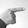
ASL letter: G